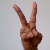
The image shows a hand gesture representing the letter 'V' in Indian Sign Language.